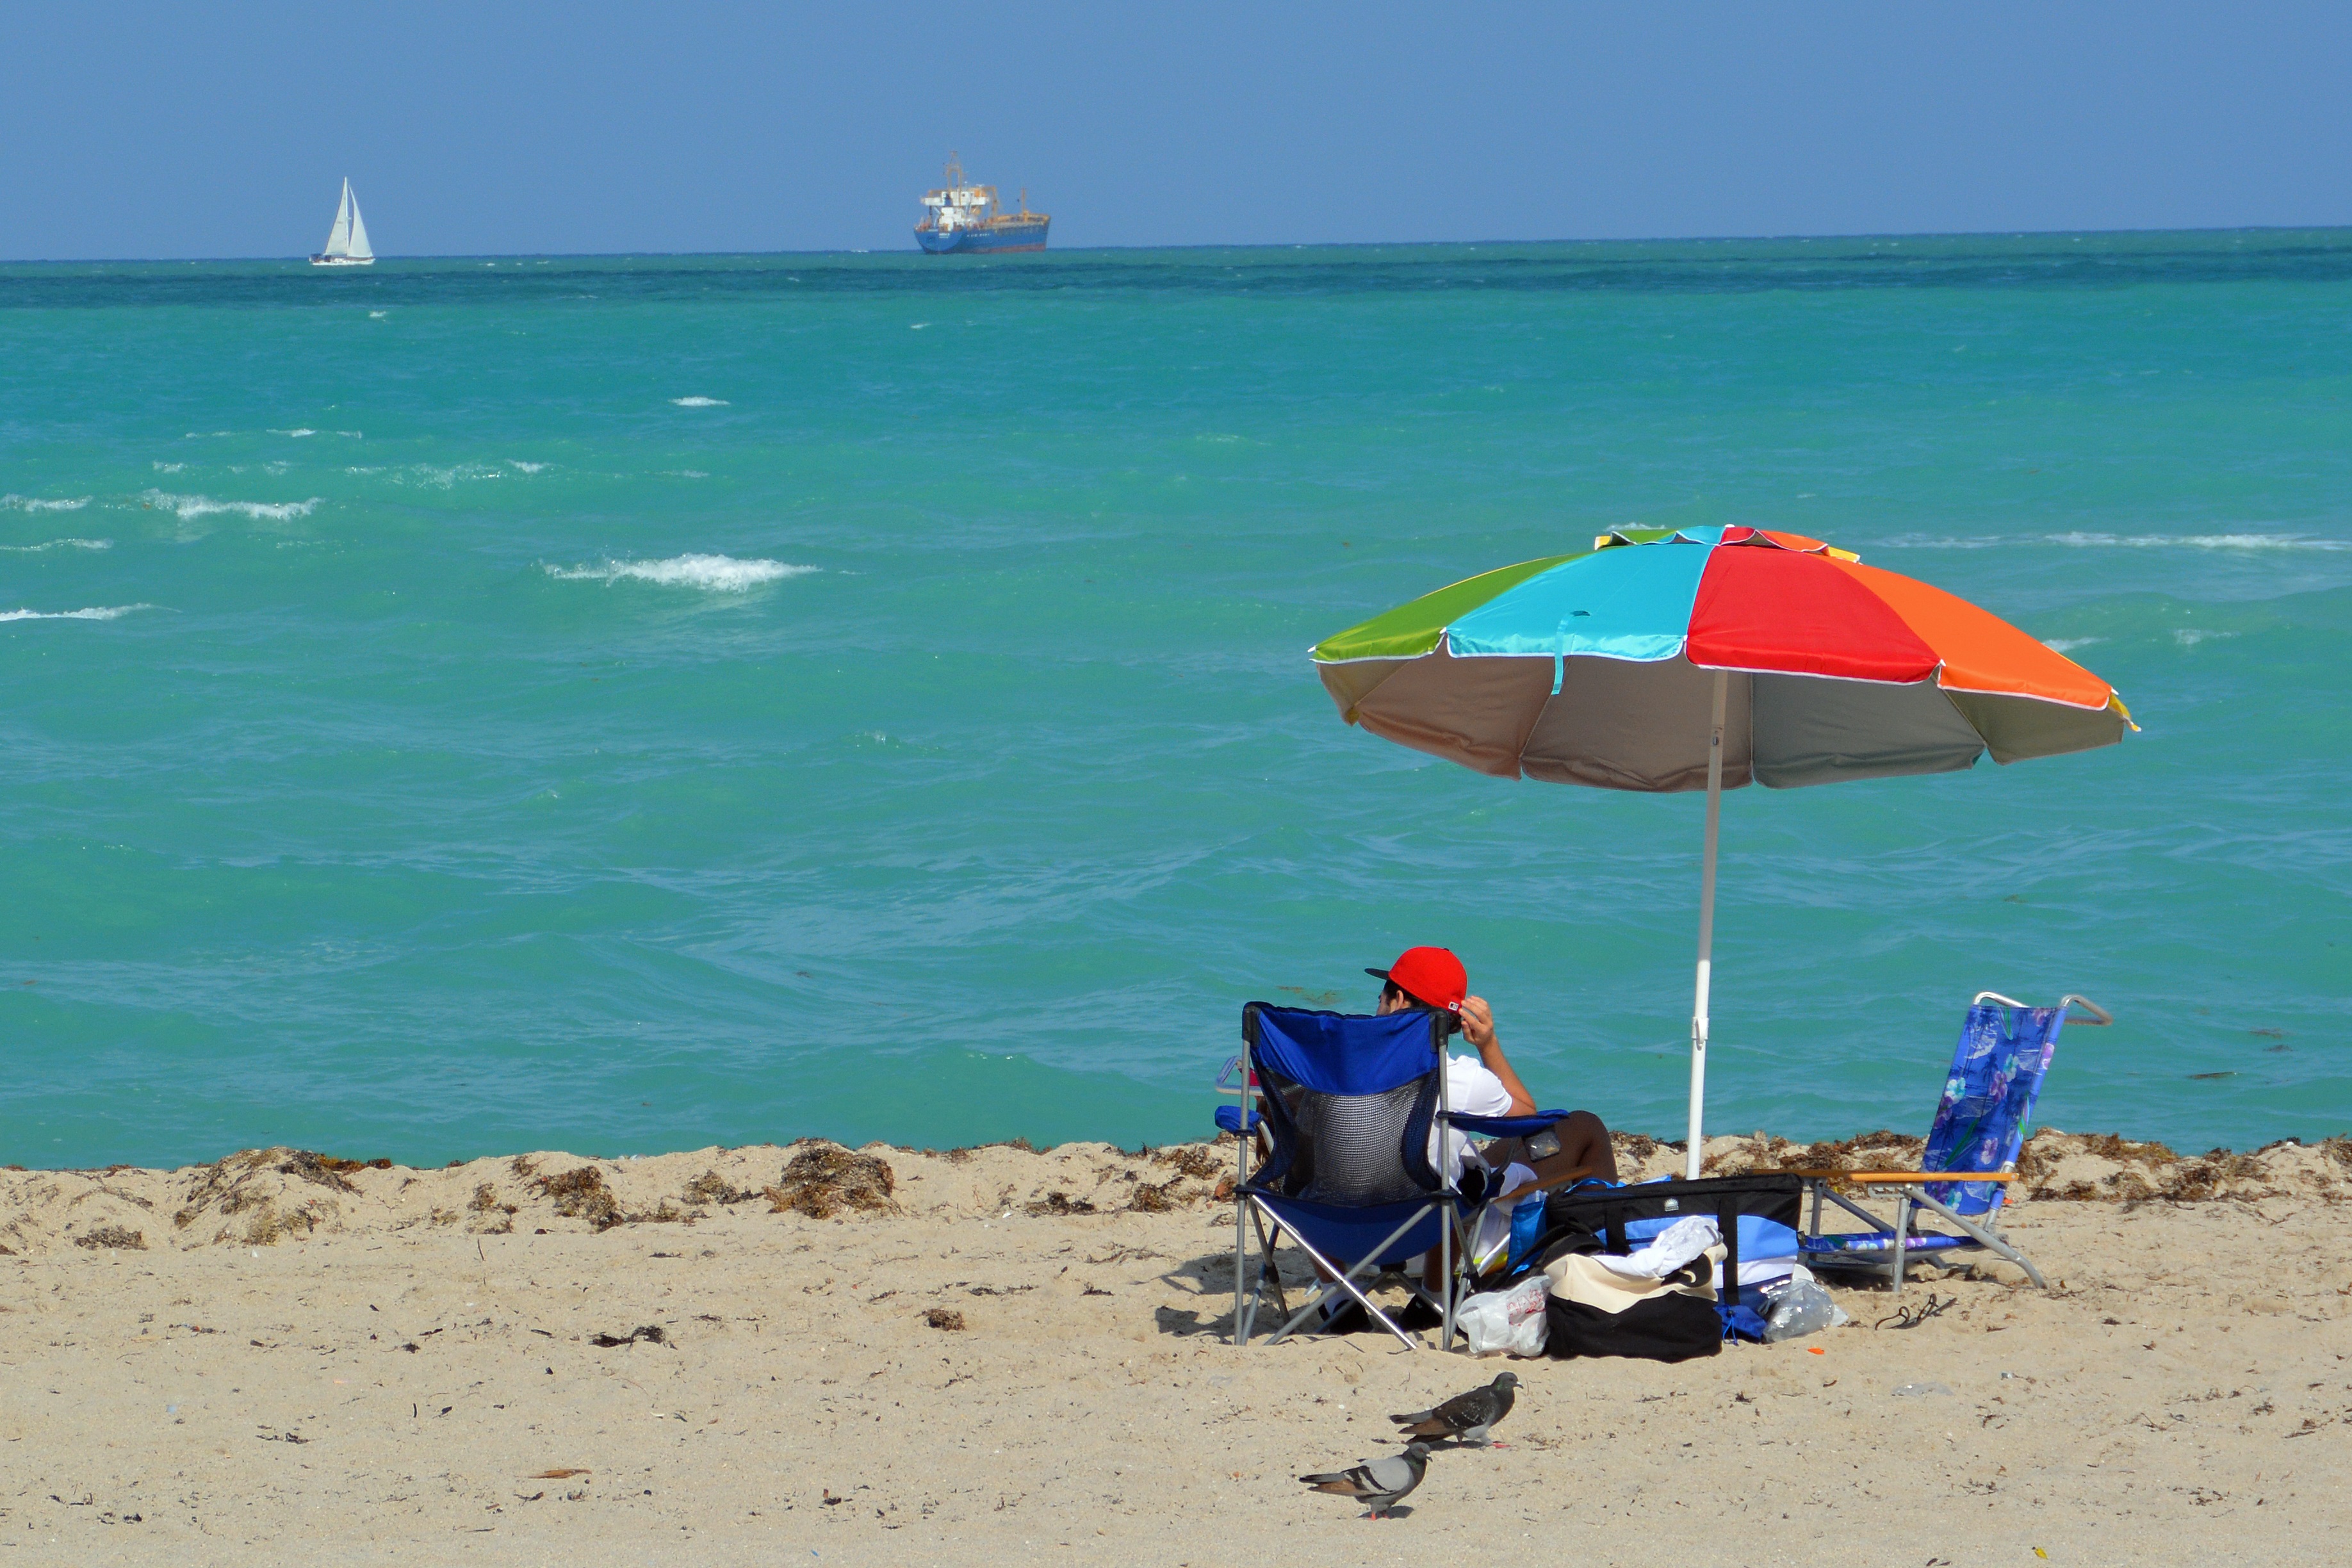
beach, sea, coast, water, nature, sand, ocean, shore, wind, vacation, seaside, relax, holiday, bay, island, leisure, body of water, parasol, caribbean, florida, cape, recovery, sun loungers, miami beach